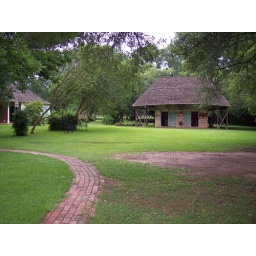
check out the tree to the left of the Africa House...it was bent to give the chairs under it shade....